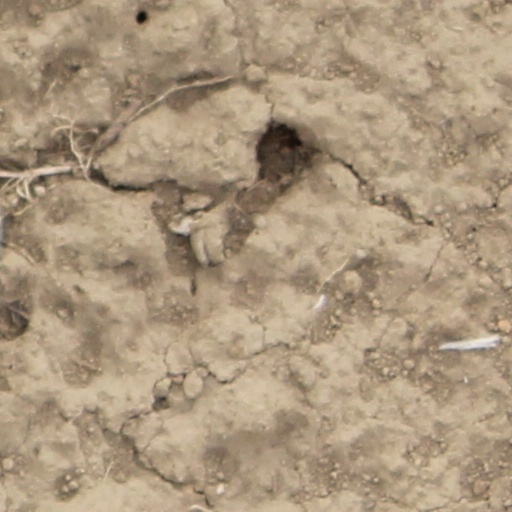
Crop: wheat